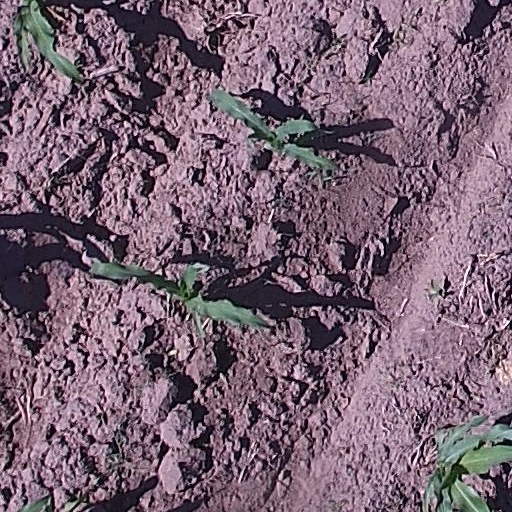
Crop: maize; corn